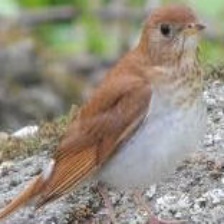
Species: VEERY
Scientific name: CATHARUS FUSCESCENS